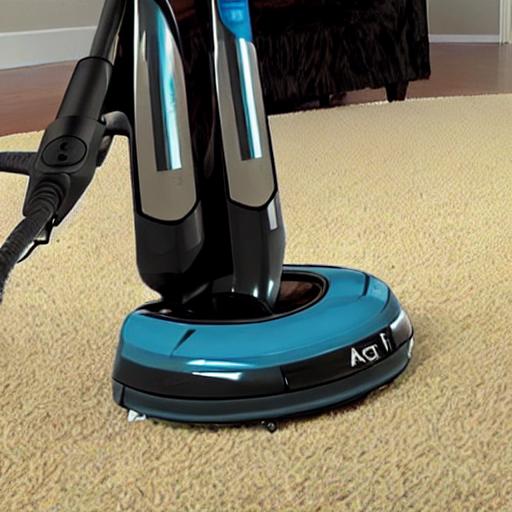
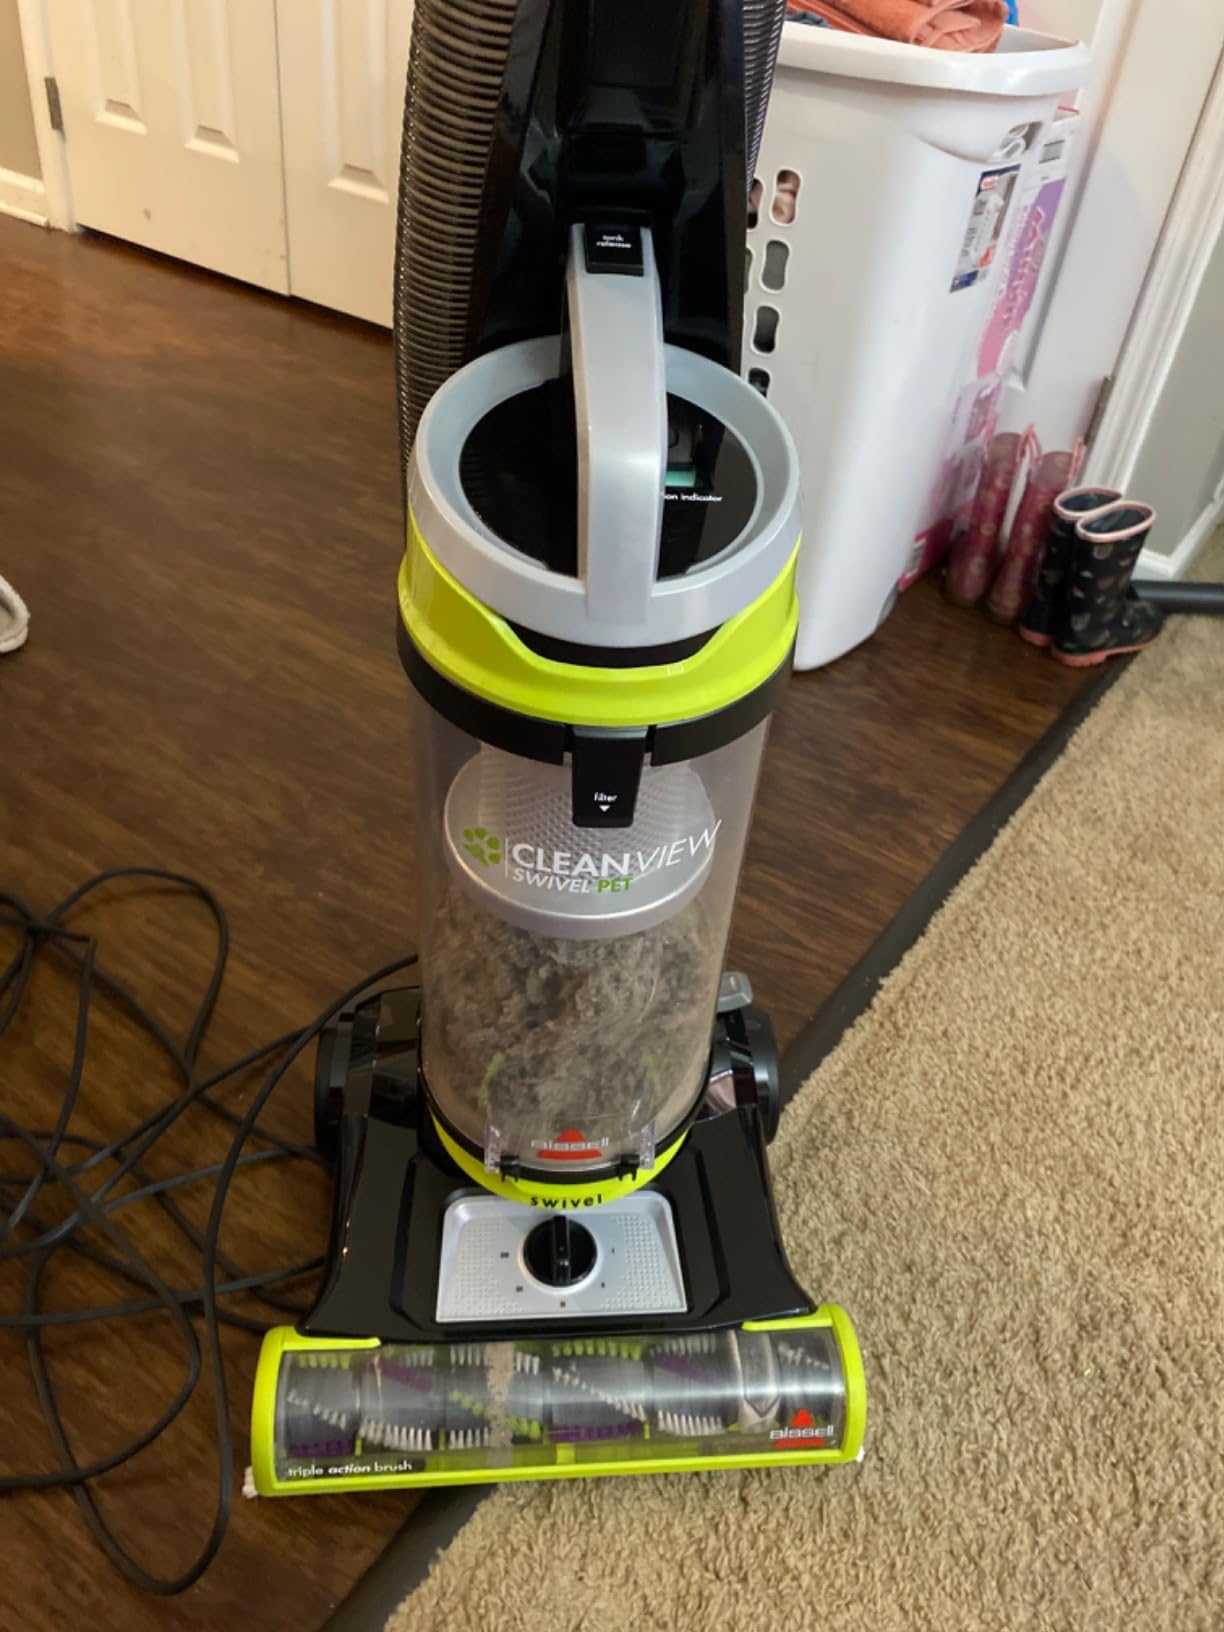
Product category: items_vacuum
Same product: no